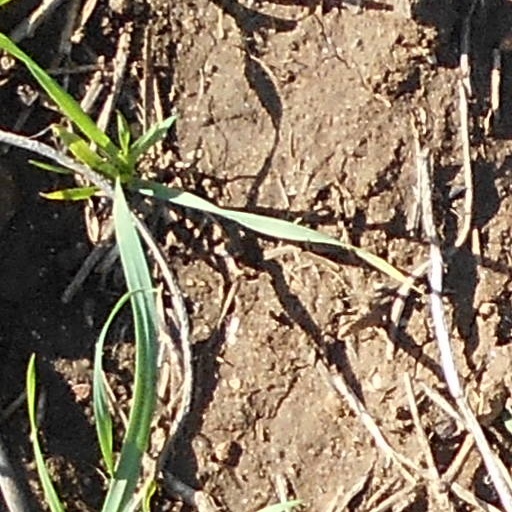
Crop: wheat